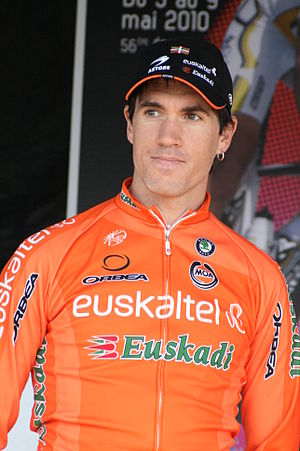
Koldo Fernández
Koldo Fernández de Larrea er en spansk professionel landevejsrytter, som kører for det baskiske ProTour-hold Euskaltel-Euskadi.